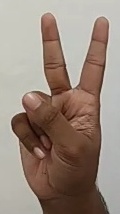
ASL sign: 2